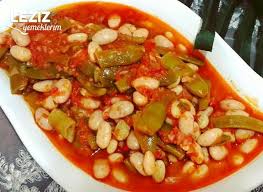
Yemek: taze_fasulye